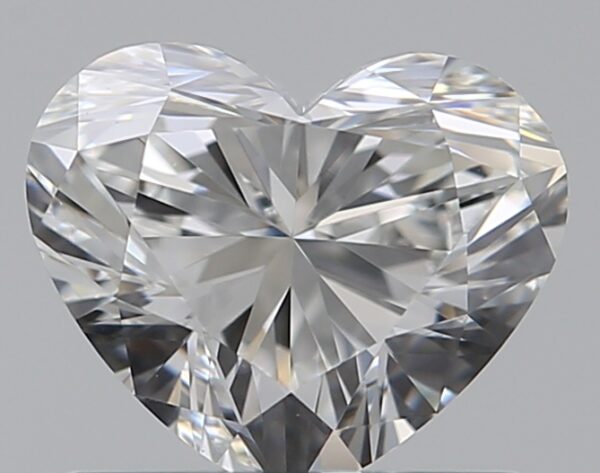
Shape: heart
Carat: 0.73
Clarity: IF
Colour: G
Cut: EX
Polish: EX
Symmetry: VG
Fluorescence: N
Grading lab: GIA
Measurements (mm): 5.25 x 6.24 x 3.68